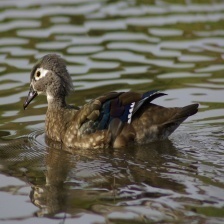
Species: WOOD DUCK
Scientific name: AIX SPONSA
ImageNet parent category: drake